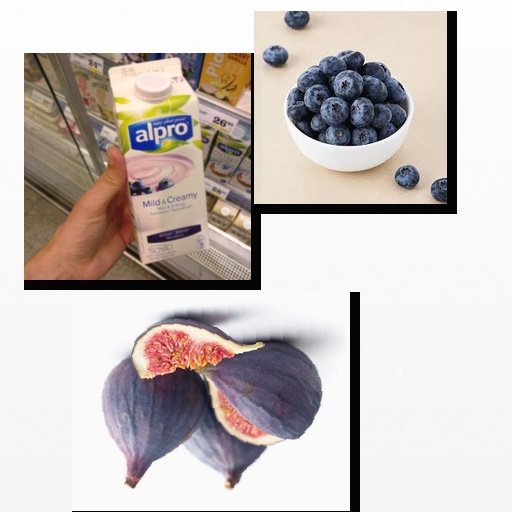
Food items: blueberry_soyghurt, blueberry, fig